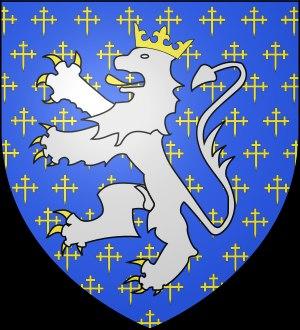
L'une des sept pairies du duché de Champagne, il en formait la limite nord-ouest. Le comte de Roucy portait aussi le titre de comte de Reims, et a un temps possédé le château de la Porte de Mars, le château épiscopal de Reims.